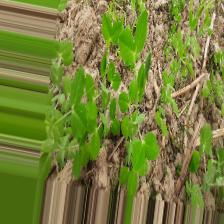
Label: Normal